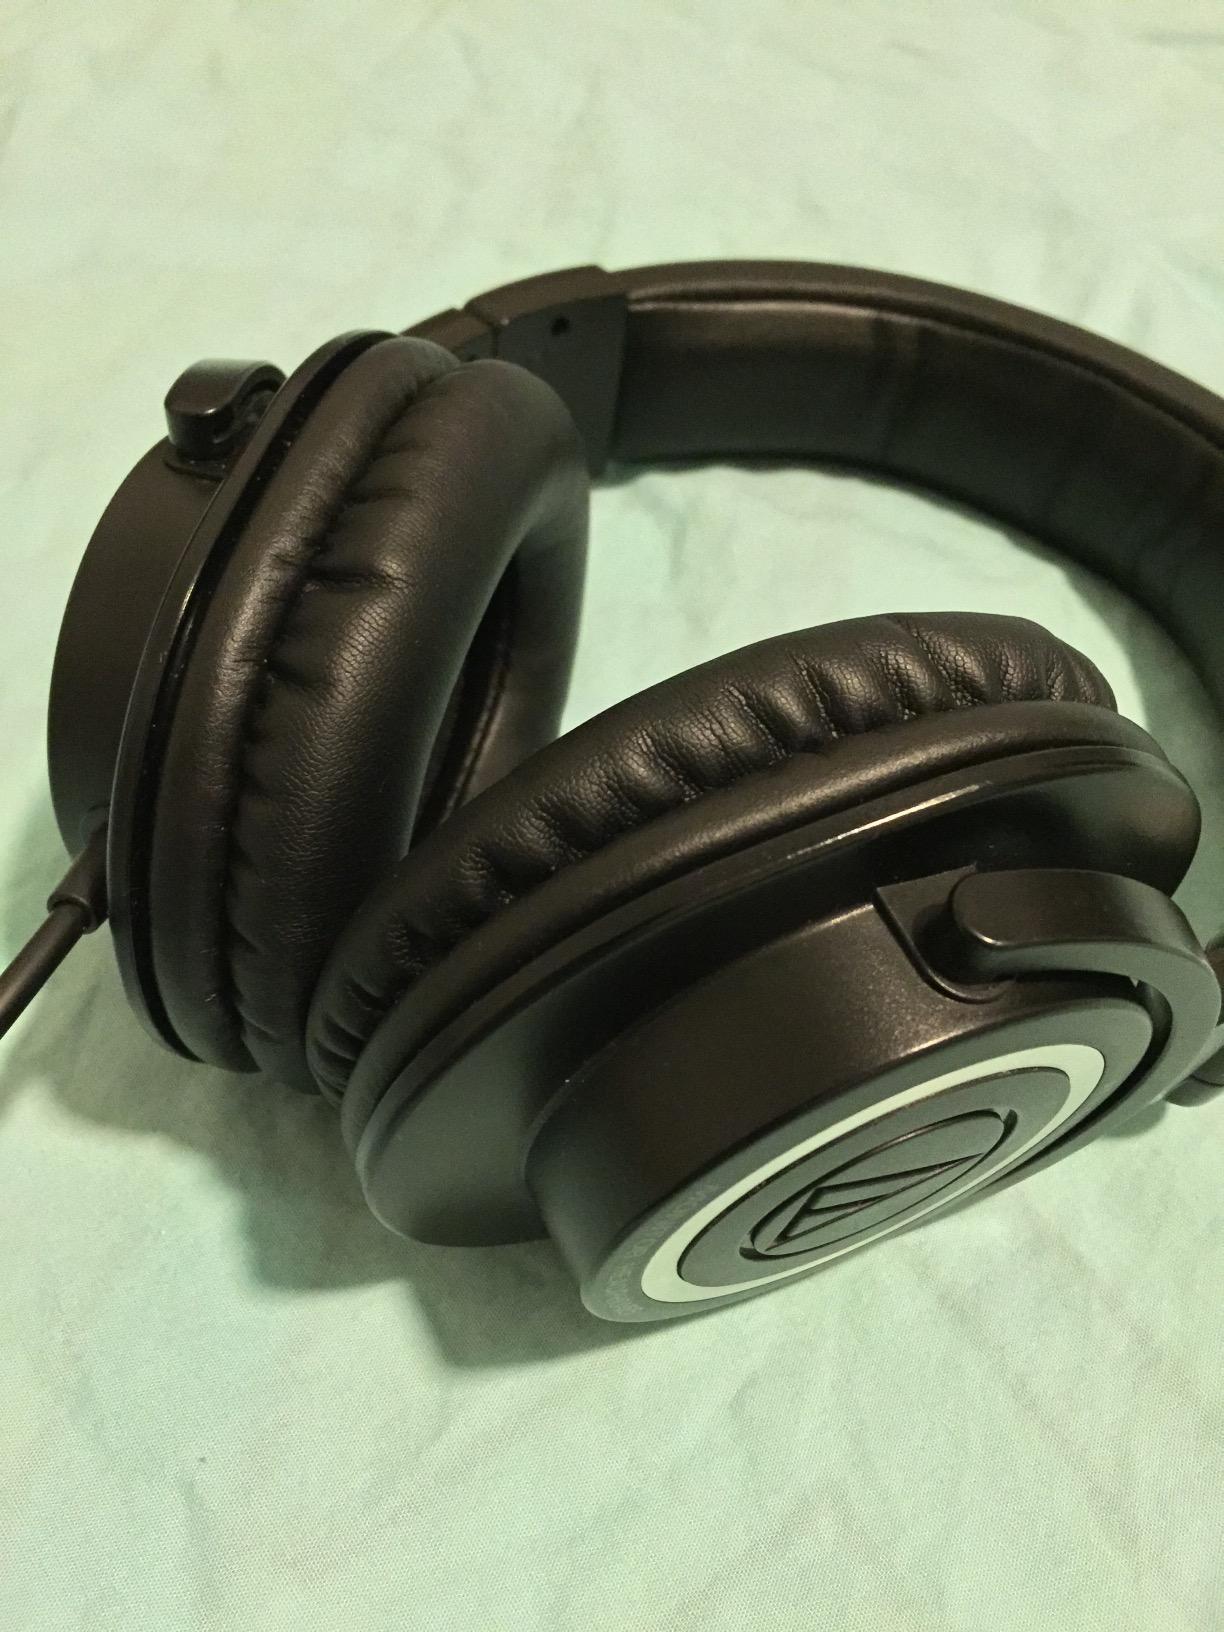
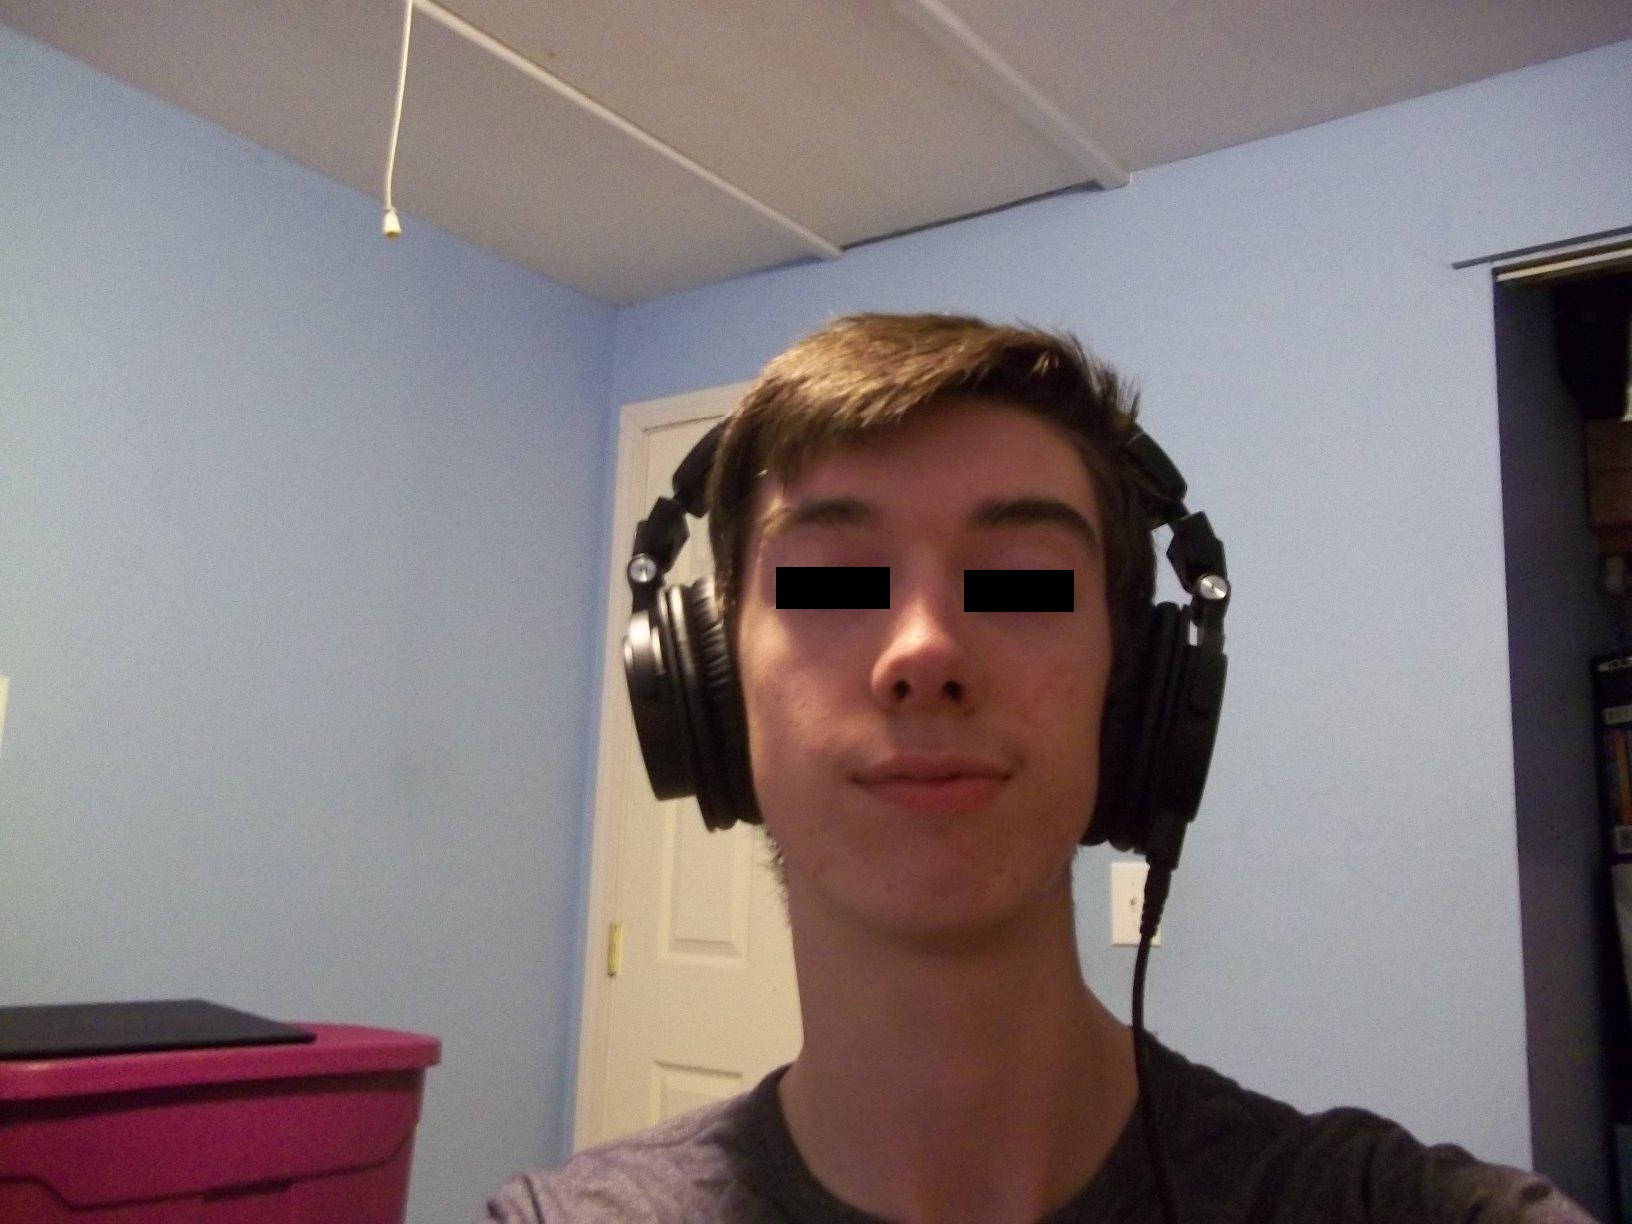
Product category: headphones
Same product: no